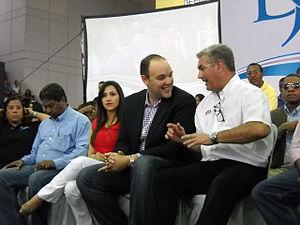
José del Castillo Saviñón, né le 1ᵉʳ mars 1975 à Saint-Domingue, est un avocat dominicain, politicien